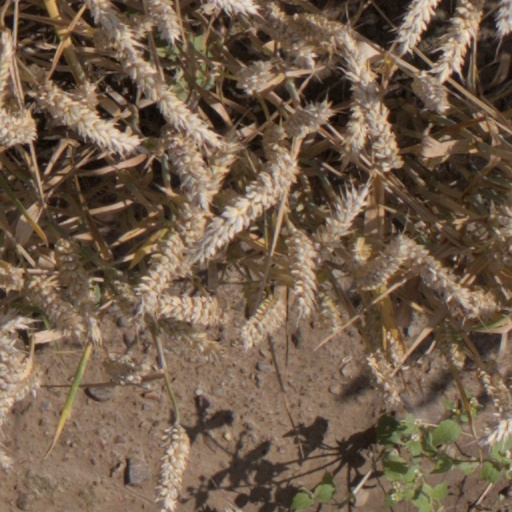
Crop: wheat